Dinorwic (crater)

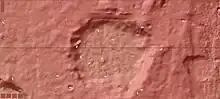
A topographic map created using Mars Orbiter Laser Altimeter (MOLA) data. This map shows the elevation Dinorwic crater relative to Martian areoid.

It is located northeast of the crater Virrat and north of the crater Tugaske. To the northeast of Dinorwic is the crater Caxias, and farther north is the crater Llanesco.